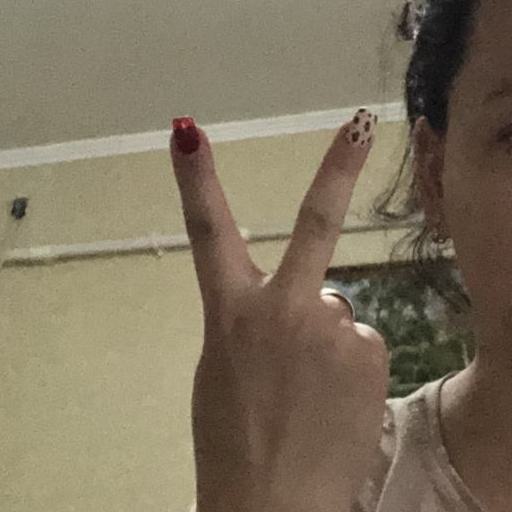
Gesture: peace_inverted